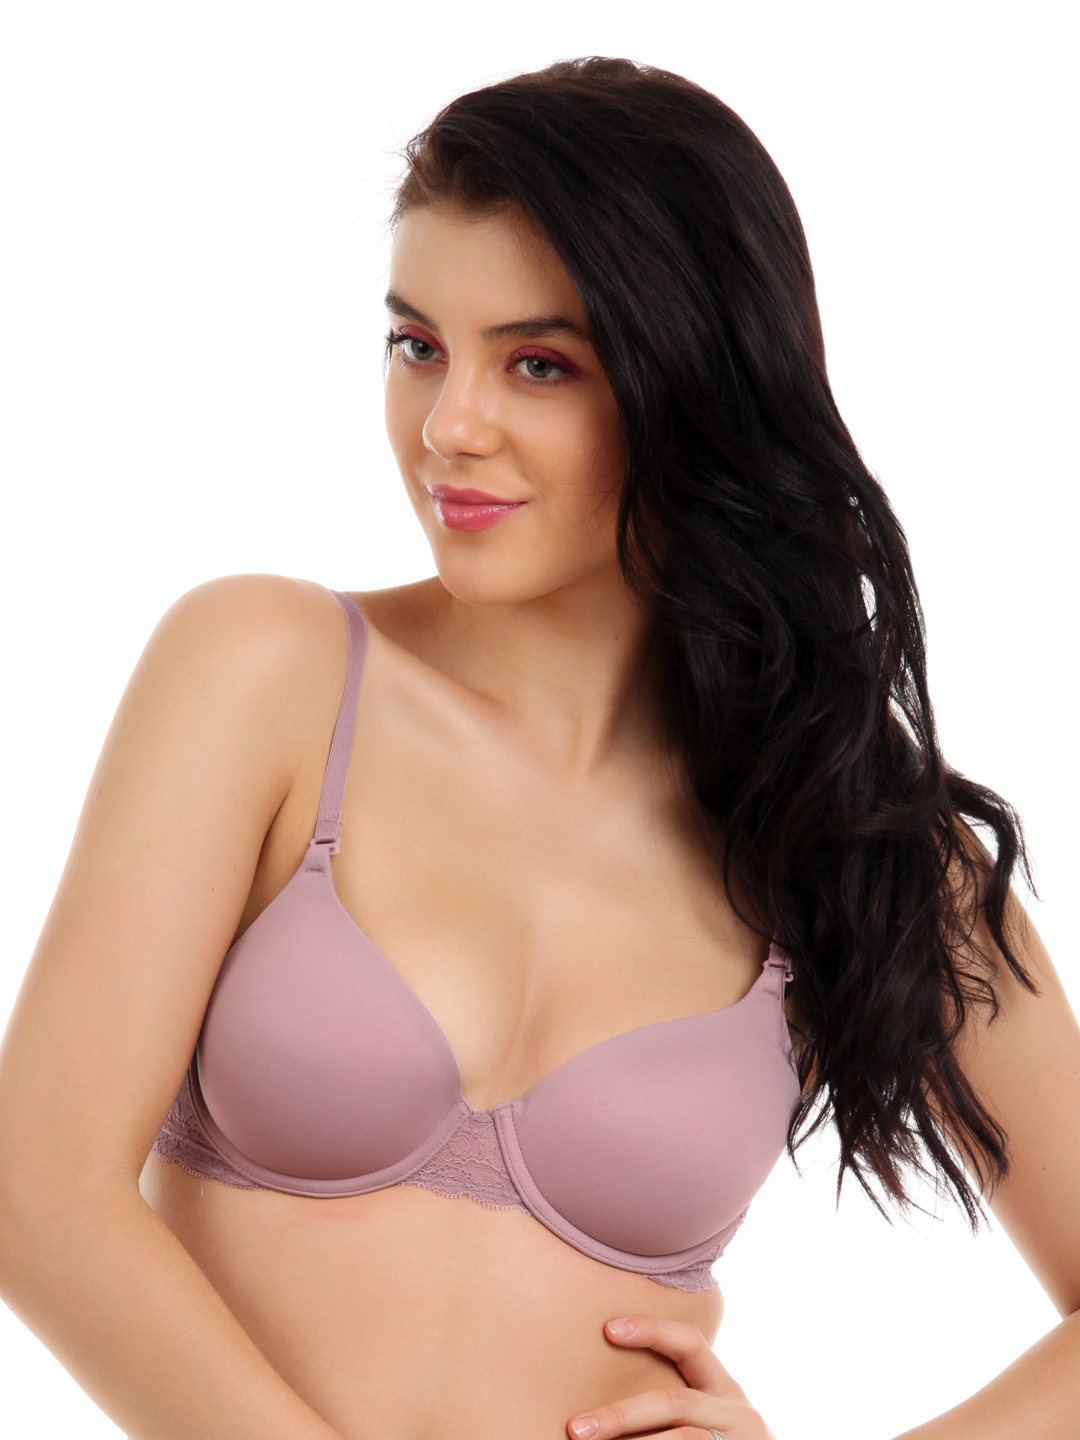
Amante Lavender T-shirt  Bra BCNE11
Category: Apparel / Innerwear / Bra
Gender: Women
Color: Lavender
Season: Summer 2017
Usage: Casual